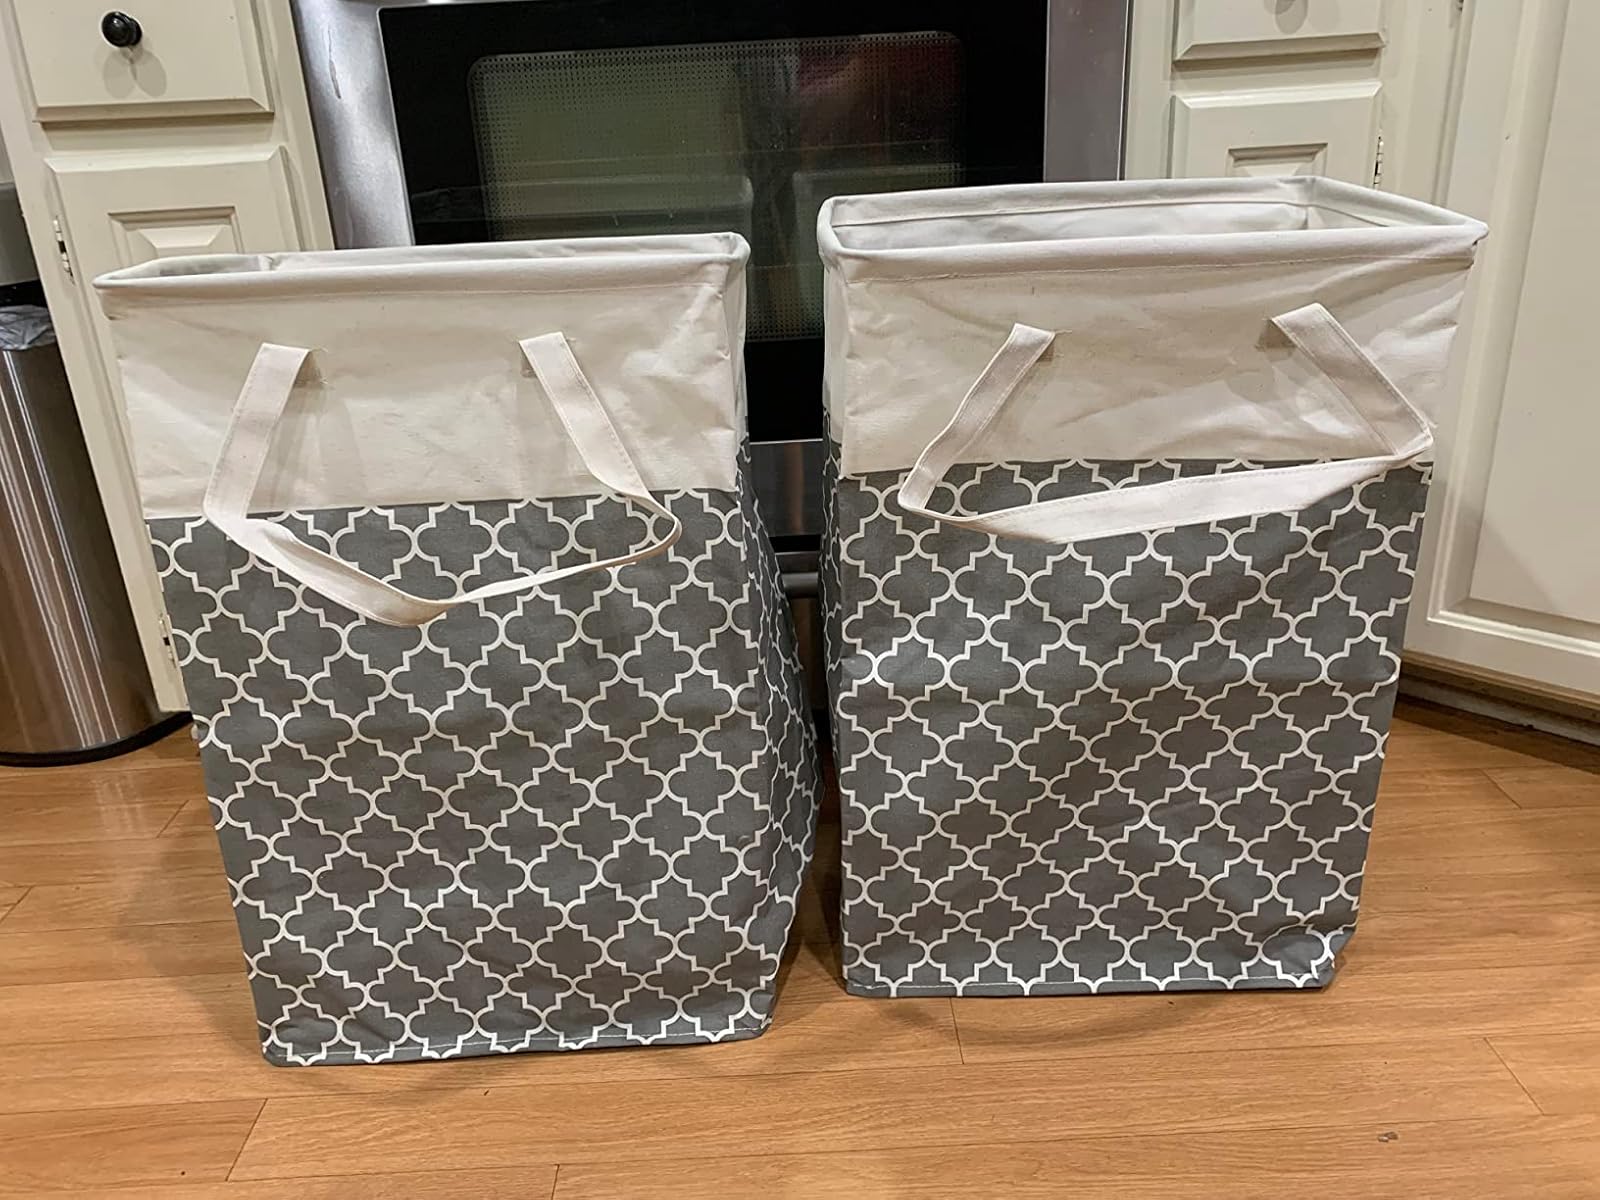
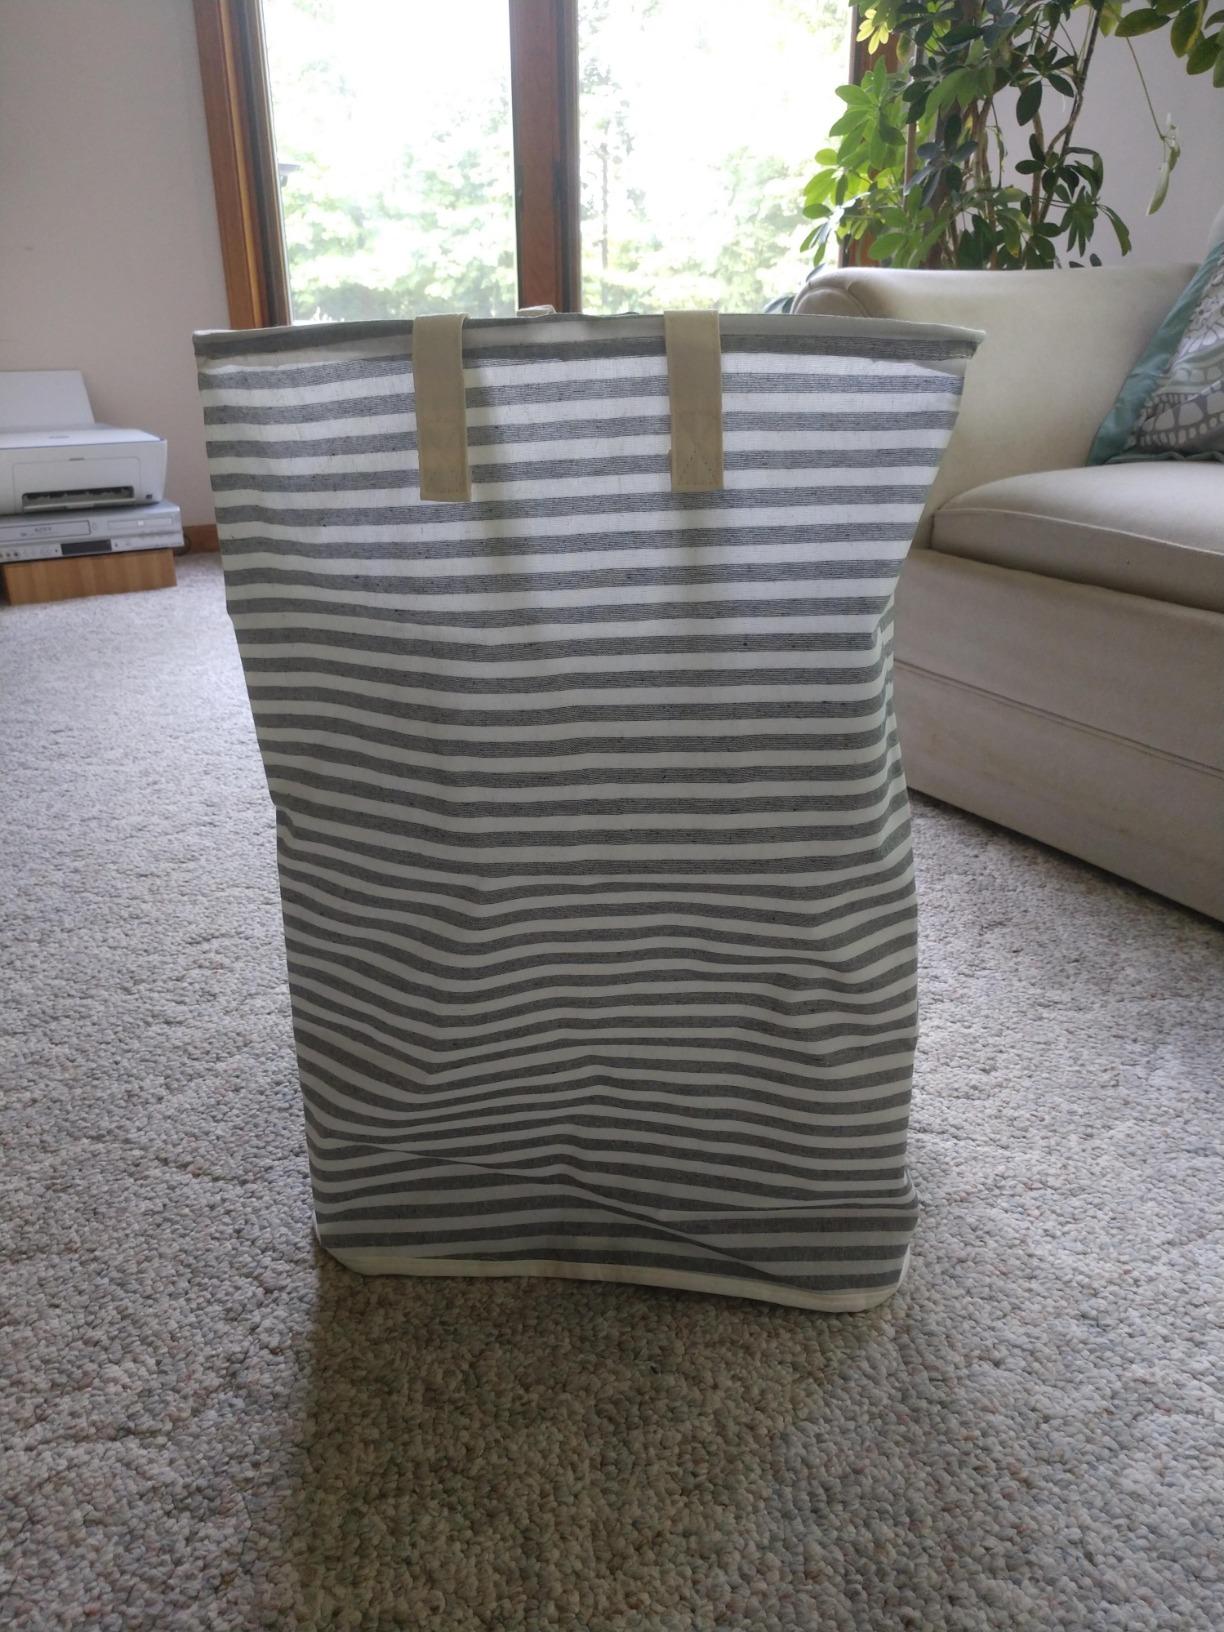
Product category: items_hamper
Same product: no